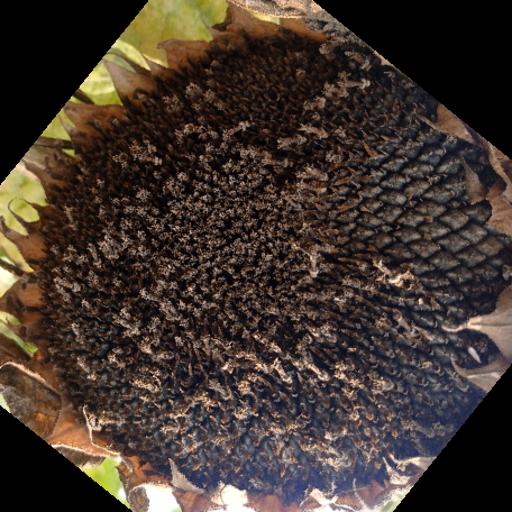
Label: Gray_mold